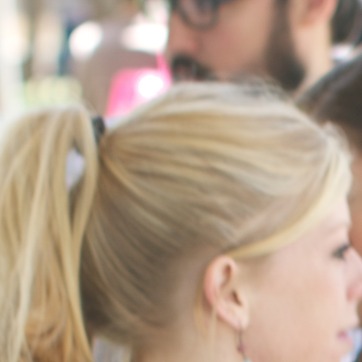
Material: hair